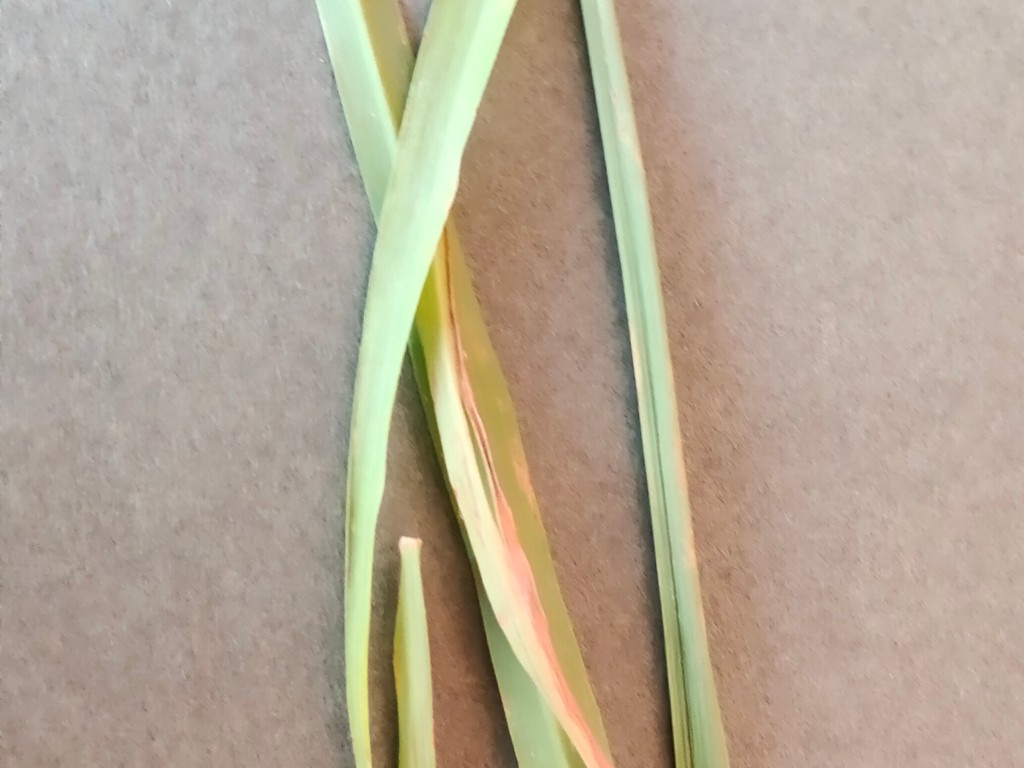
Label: Unhealthy